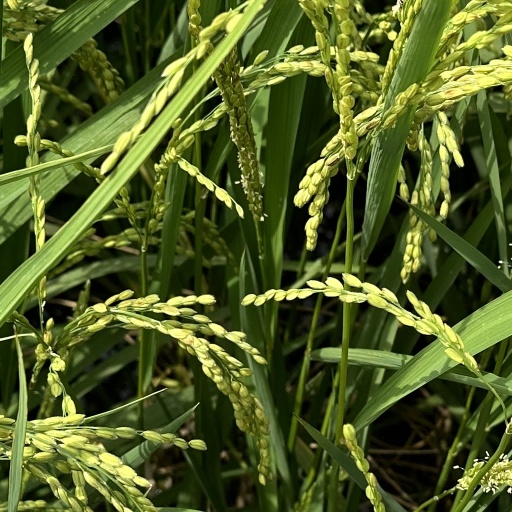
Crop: rice